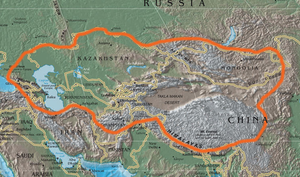
L’Asie centrale, dont une partie était autrefois appelée Turkestan, est une sous-région du continent asiatique approximativement située à l’est de la mer Caspienne, intégrant certaines parties de la Fédération Russe, de l’Ouest et du Nord de la Chine continentale, et de la totalité de l'Afghanistan, ce dernier possédant une géologie et une démographie proche de l'Asie Centrale.